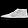
Label: Sneaker